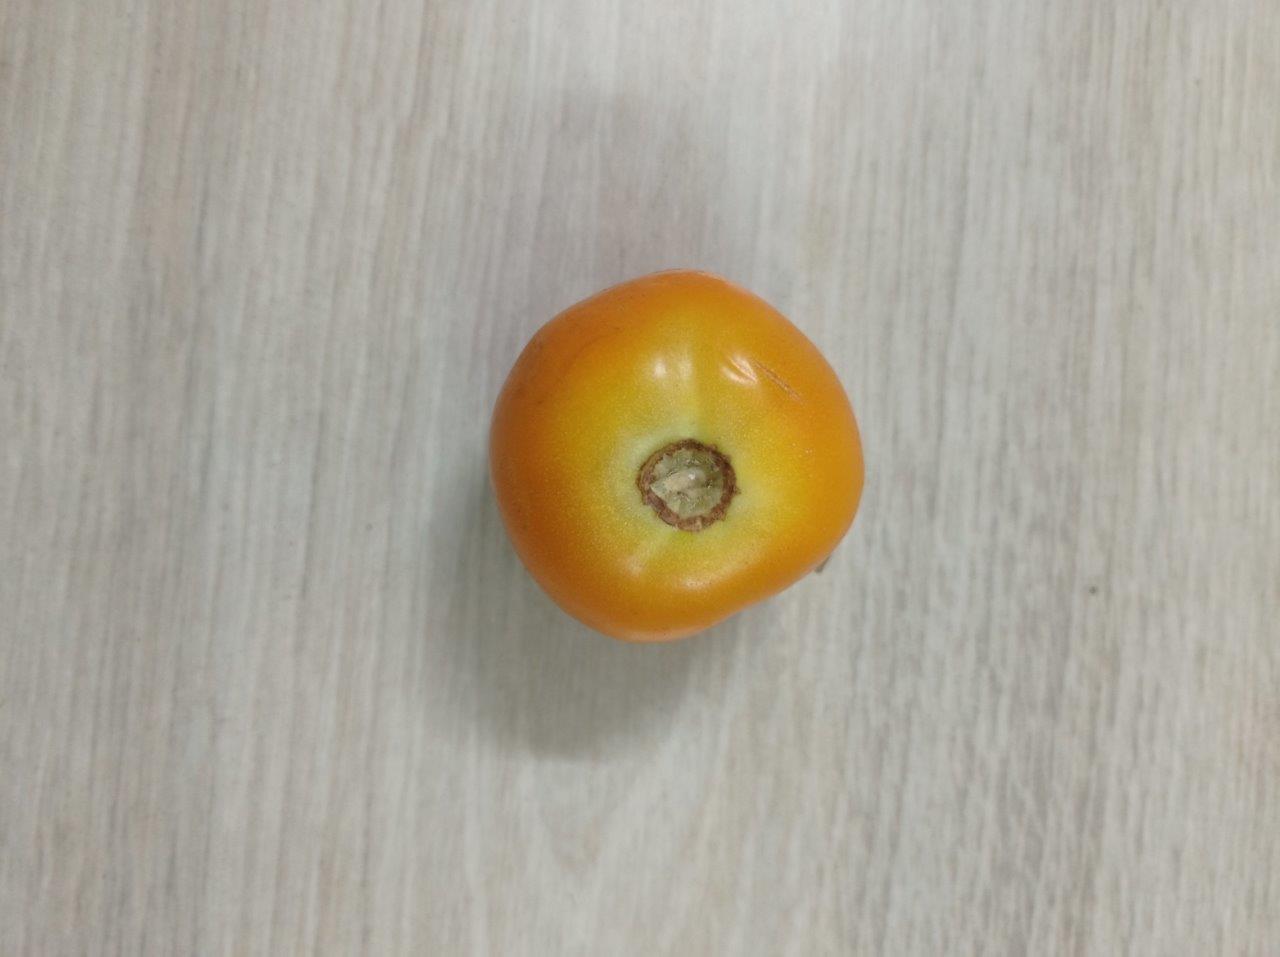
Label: Fresh